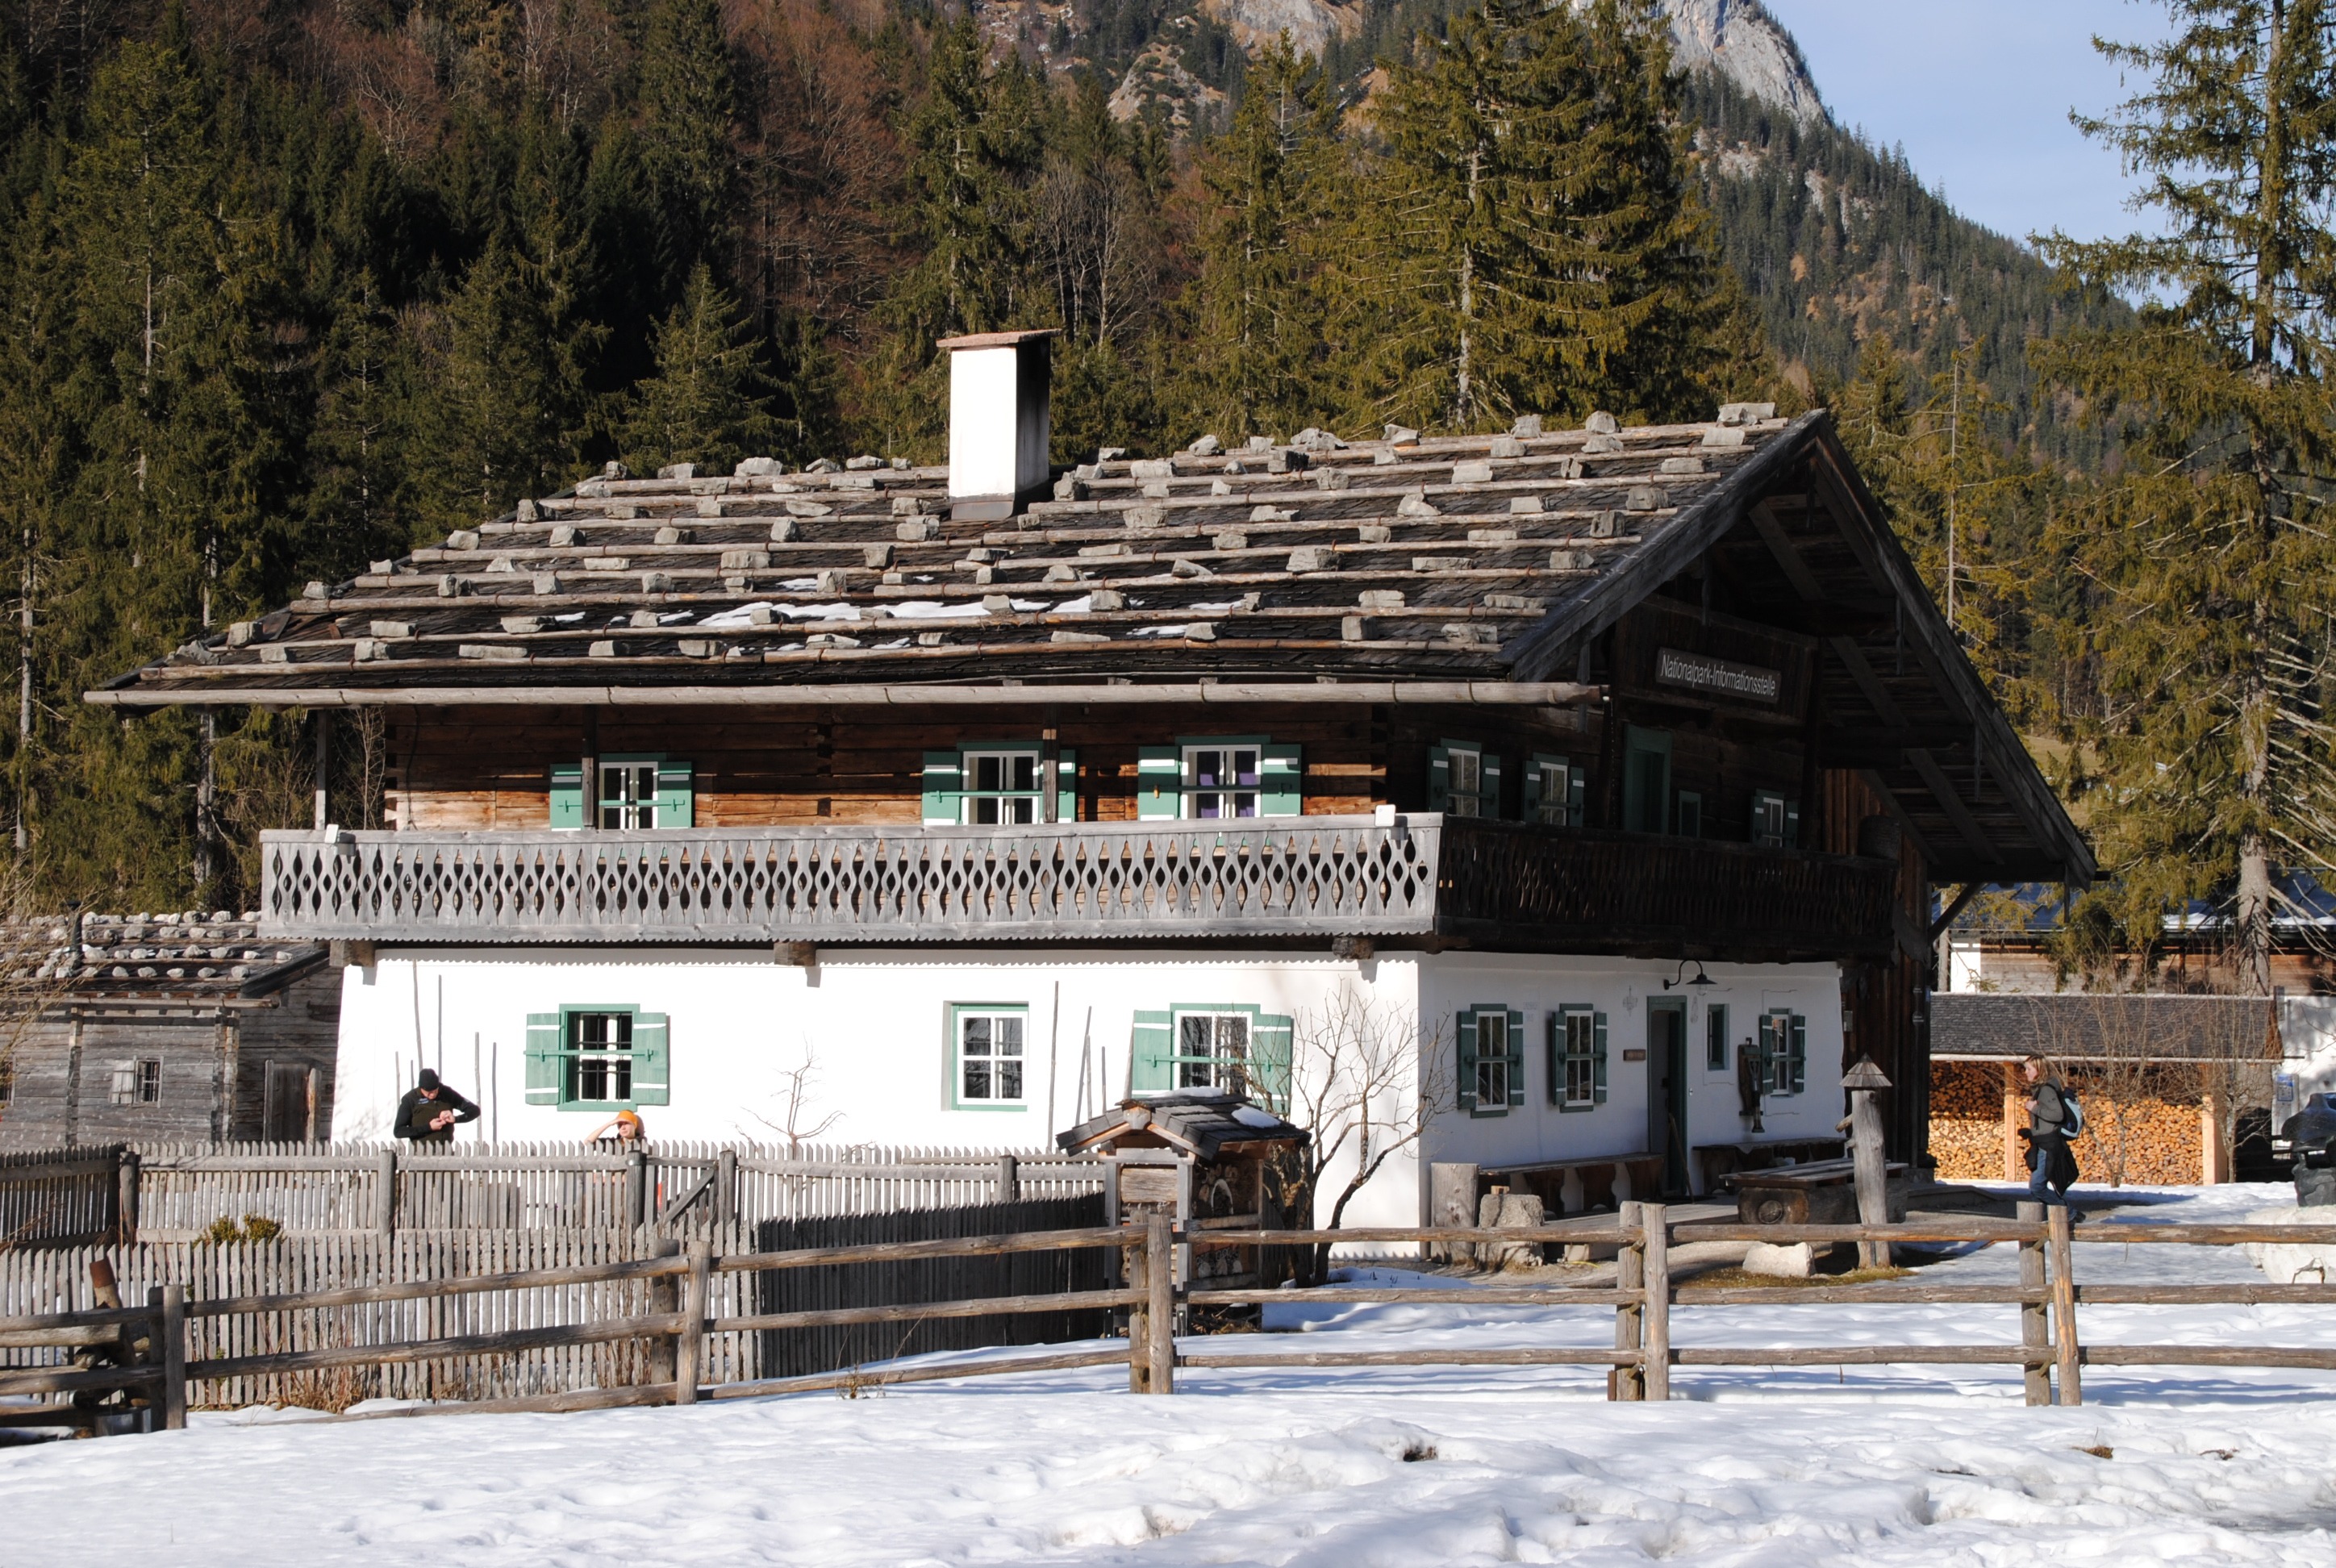
snow, winter, house, building, home, hut, village, shack, cottage, national park, place of worship, monastery, shrine, estate, log cabin, berchtesgaden, upper bavaria, hintersee, ramsau, shinto shrine